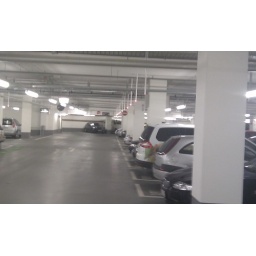
Car park in Dresden, DE. Little green light above the space to indicate it's empty, red light if it's occupied.